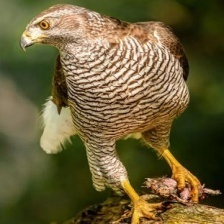
Species: NORTHERN GOSHAWK
Scientific name: ACCIPITER GENTILIS